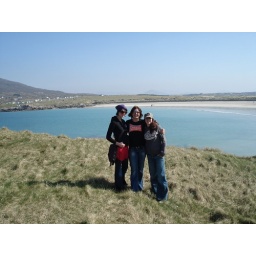
all the girls in dog bay